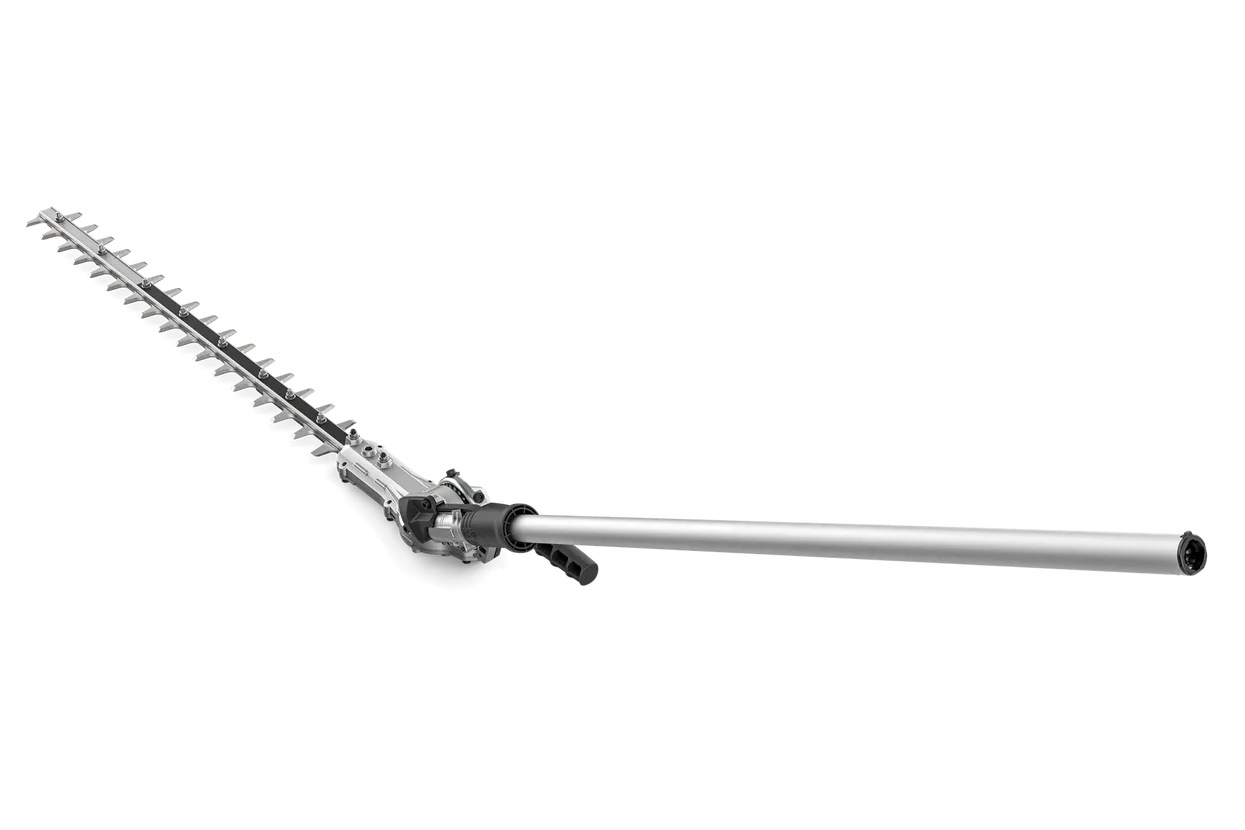
HUSQVARNA 596316603 Hedge trimmer attachment HA860
Description: Pole hedge trimmer attachment for combi products Specification: GTIN-12/UPC-A HA860 HEDGETRIMMER ATTACHMENT SKU: 596 31 66‑03 193028455409 table { width: 100%; border-collapse: collapse; text-align: center; border: 1px solid black } td, th { border: 1px solid #dddddd; padding: 8px; } Width Weight Height Length 0 Inch 0 Gram 0 Inch 0 Inch
Brand: Husqvarna
Category: Home & Garden > Lawn & Garden > Outdoor Power Equipment Accessories > Multifunction Outdoor Power Equipment Attachments > Hedge Trimmer Attachments